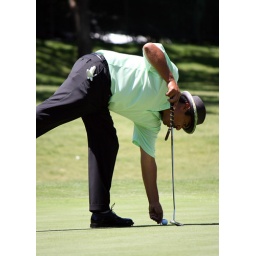
Good bunker shot as George marks his ball on the green near the pin.